Elizabeth Williams Champney

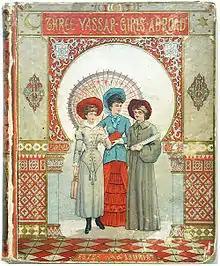
Cover of Champney's "Three Vassar Girls Abroad"

In 1883, she published the first of her long-running "Three Vassar Girls Abroad" novels for young girls. The "Vassar Girls" series eventually contained eleven novels, the last of which, "Three Vassar Girls in the Holy Land", was published in 1892. The books were published by Estes & Lauriat, a publishing house in Boston.